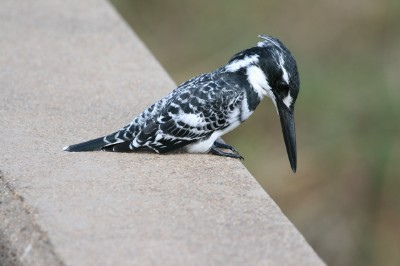
this is a black and white bird with a large pointy black beak.
a black and white bird with a very long black beak
this bird is white and black in color with a over sized black beak and black eye ring.
this colorful bird has a large black pointed bill, black tarsus & feet, and a black & white mottled body.
this is a smaller bird with a long beak with black and white feathers.
black and white bird with large black bill, back of bird is mottled black and white, bird has a black crown and white eyebrow.
the black beak is longer than the bird's head.
a small black and white bird with a huge black beak looks down.
this bird is white and black in color, and has a very large black beak.
a small black and white bird with a black beak.
Species: Pied Kingfisher